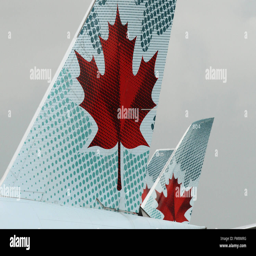
maple leaves on the tail of a plane on monday